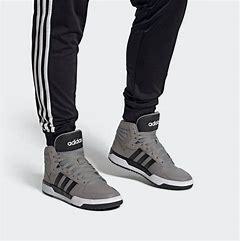
Brand: adidas
Model: NEO Entrap Mid Skate